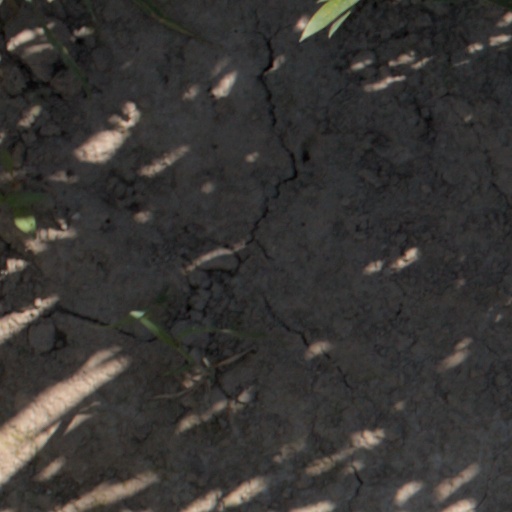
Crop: wheat